Uropygial gland

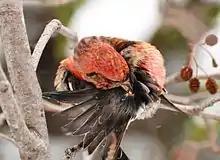
White-winged crossbill ("Loxia leucoptera") extracting preen oil from its uropygial gland.

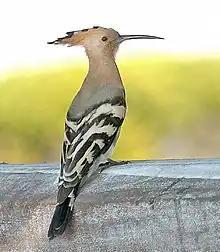
Hoopoes host symbiotic bacteria in their uropygial glands whose secretions act against feather-degrading bacteria.

The uropygial gland secretes an oil (preen oil) through the dorsal surface of the skin via a grease nipple-like nub or papilla. The oil contains a complex and variable mixture of substances formed greatly of aliphatic monoester waxes, formed of fatty acids and monohydroxy wax-alcohols. However, some types of diester waxes called uropygiols and containing hydroxyfatty acids and/or alkane-diols exist in the secretions of the uropygial gland of some groups of birds. Preen gland secretion of some, but not all, birds have shown to be antimicrobial. Some birds harbor bacteria in their preen gland, which to date, have (exclusively) been isolated from preen glands (e.g. "Enterococcus phoeniculicola" and "Corynebacterium uropygiale"). Some of those bacteria add to the antimicrobial properties of preen wax.